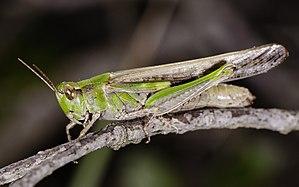
Chorthippus est un genre de criquets de la famille des Acrididae.